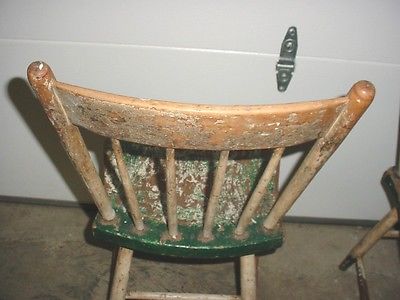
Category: chair